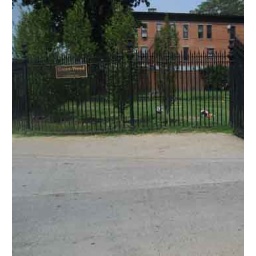
a candle was lit at jm basquiat's grave at green wood cemetary in brooklyn